Yaba monkey tumor virus

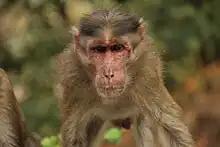

Yaba monkey tumor virus is a type of poxvirus. The first case of the virus was obtained from a colony of rhesus monkeys in Yaba, Lagos, Nigeria. The virus caused the formation of tumors on the bodies of the monkeys. From these tumors the virus was isolated and determined to be its own species of virus. It is a species of the "Yatapoxvirus" genus and is closely related to the tanapox. The virus gets its name from the suburb of Yaba, Lagos.